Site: brandenburg
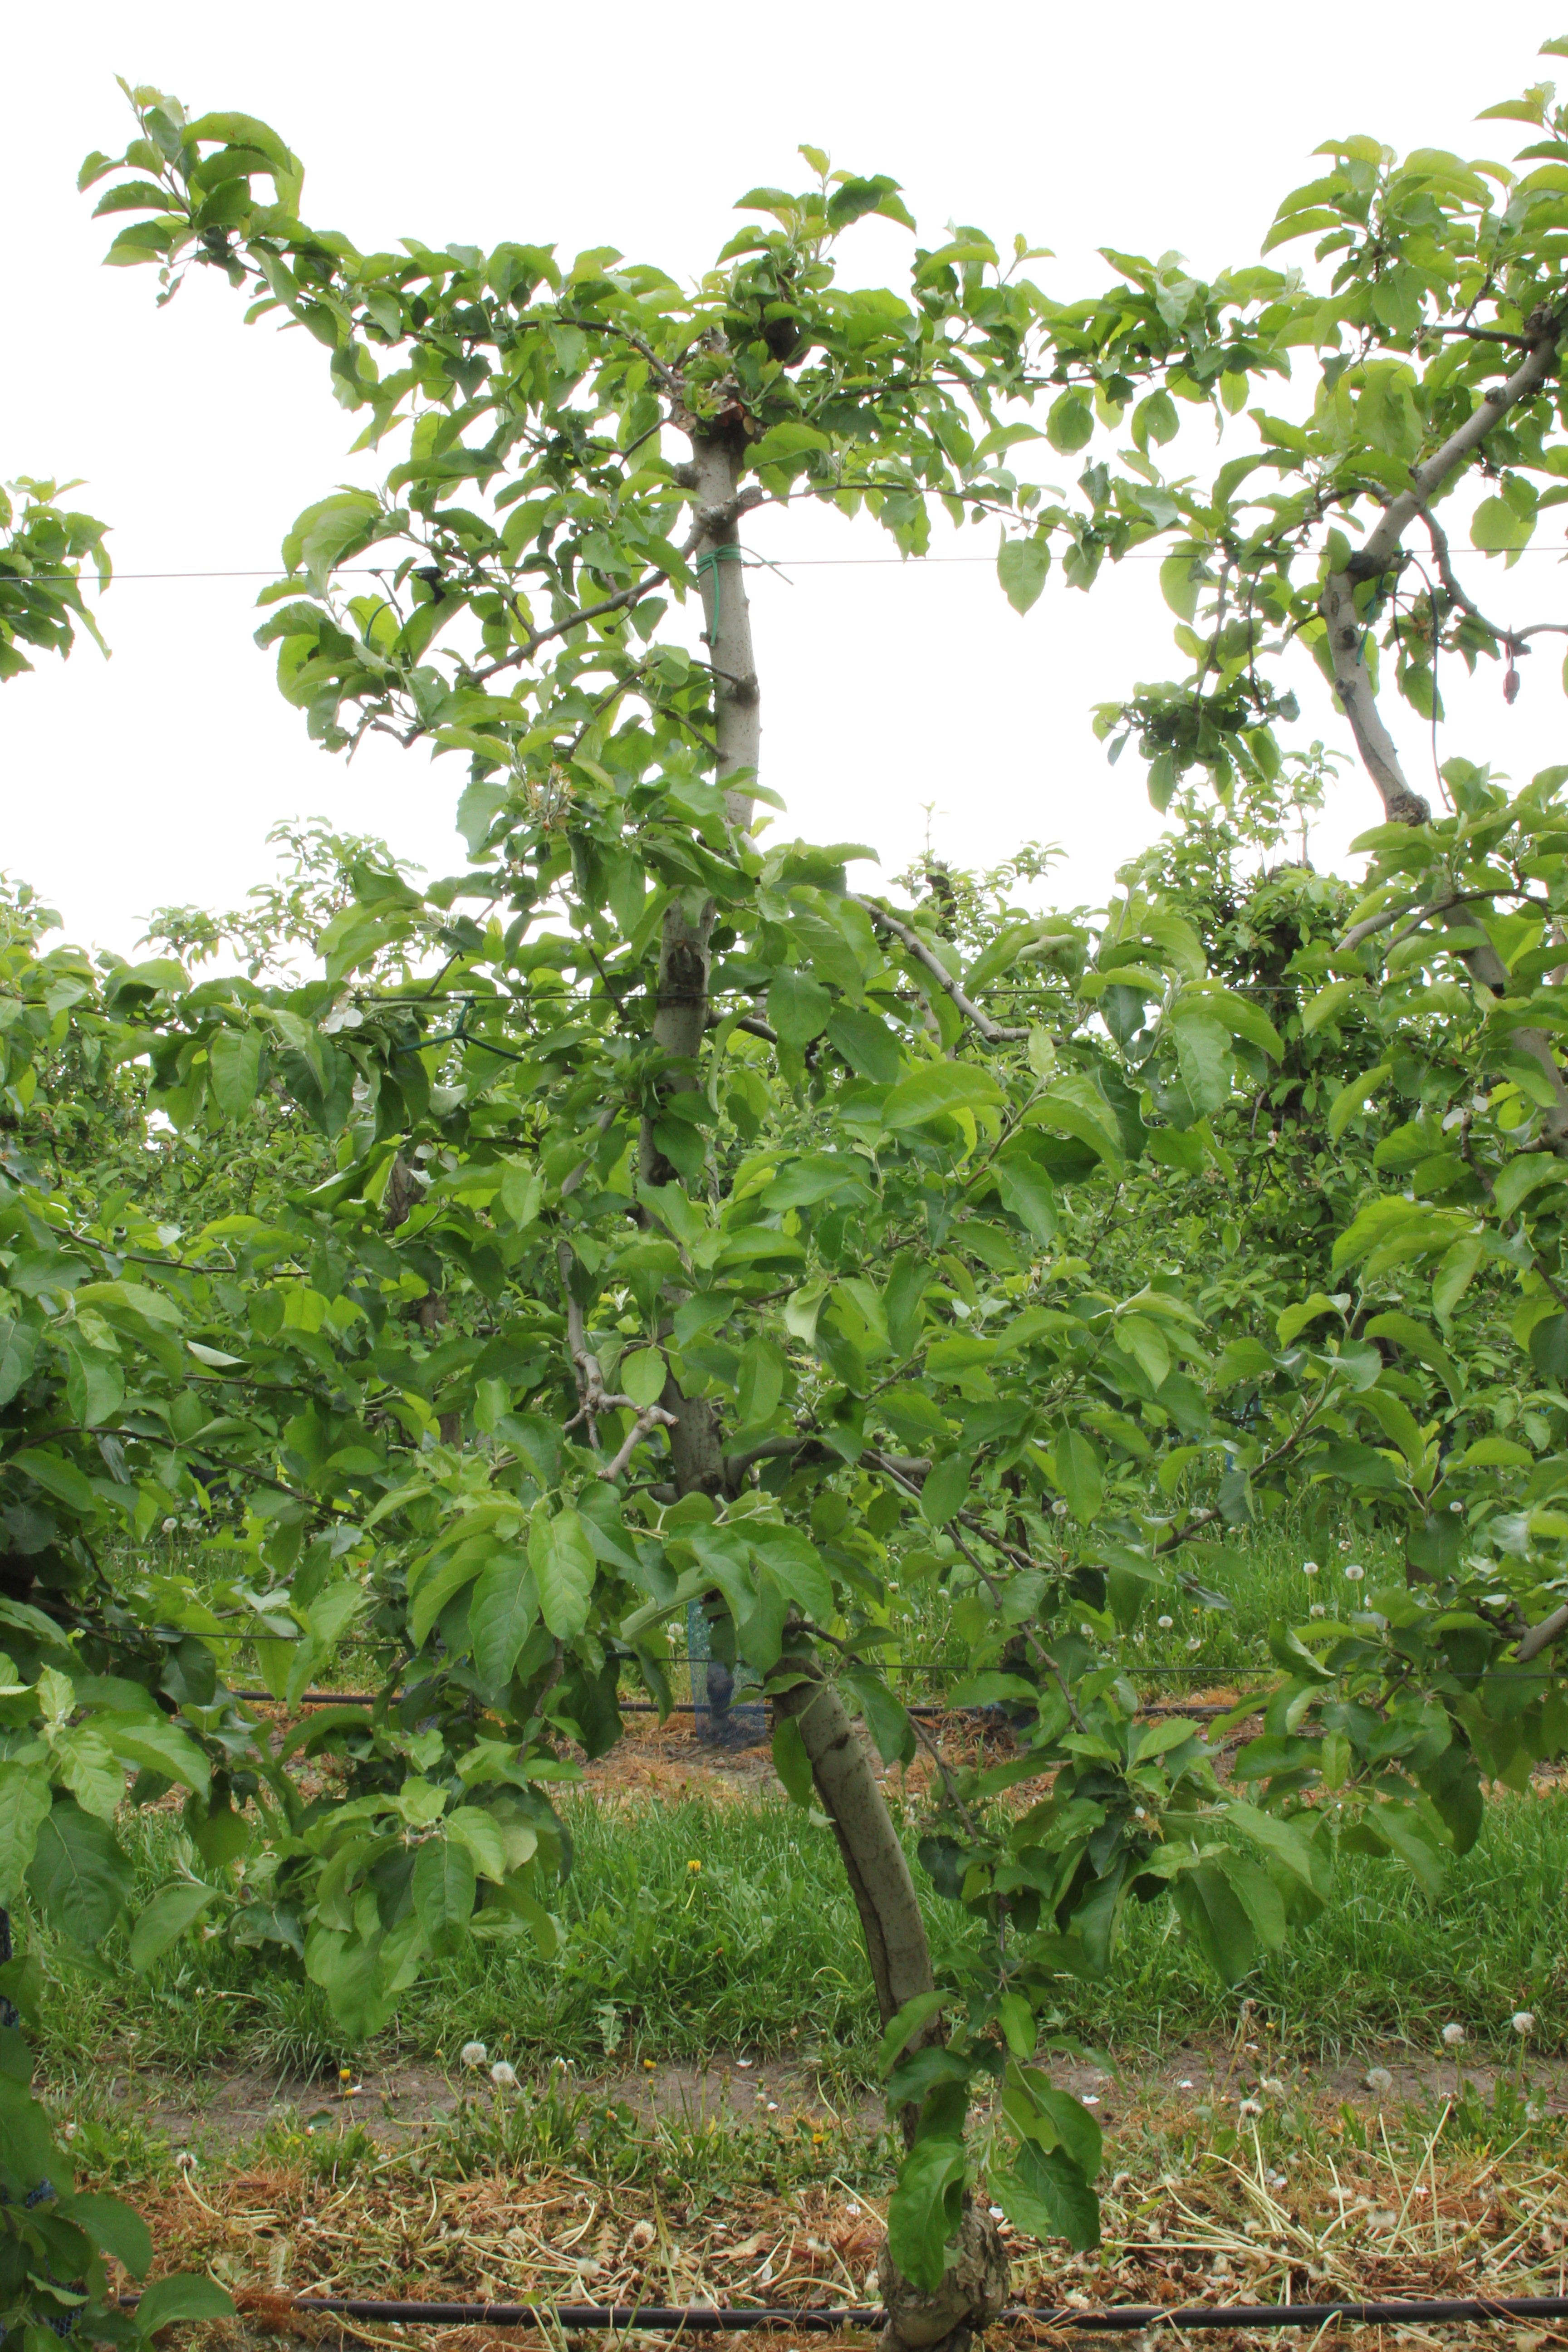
Growth stage (BBCH 67): Flowering